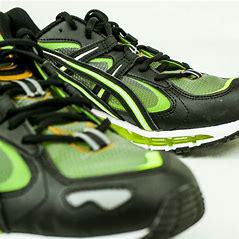
Brand: Asics
Model: Gel Kayano 5 360